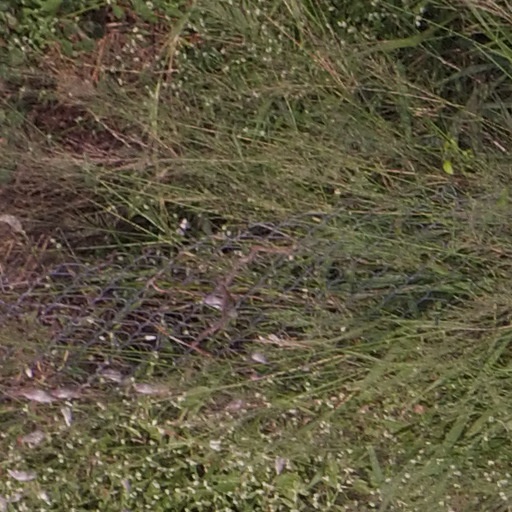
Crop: maize; corn